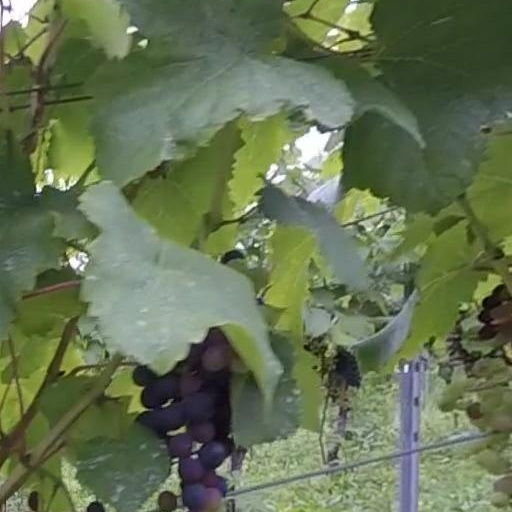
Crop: grape